Robert Halfon

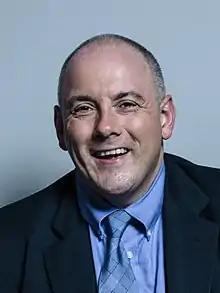
Official portrait, 2017

Robert Henry Halfon (born 22 March 1969) is a British Conservative Party politician and was the Member of Parliament (MP) for Harlow from 2010 to 2024.